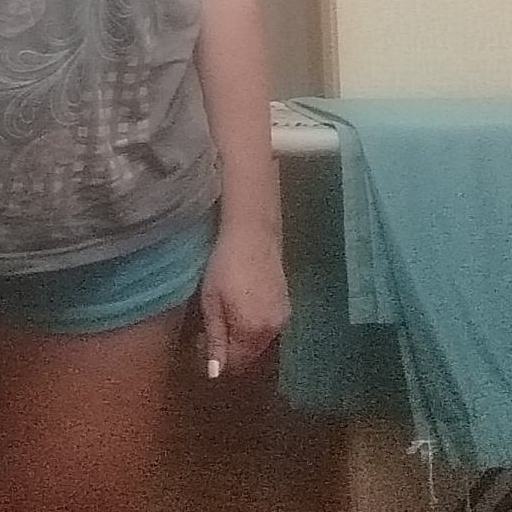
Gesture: no_gesture